Mary and Matthew Darly

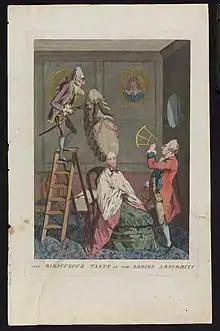
"The ridiculous taste or the ladies absurdity". Hand-coloured etching from an album of comic illustrations under the title Darly's Prints of Characters, Caricatures, Macaronies &c., published by Mary and Matthew Darly in London in 1768. Chester Beatty Library

By 1756, the husband-and-wife team had printshops in Fleet Street and the Strand. Mary was the sole manager of the branch at "The Acorn, Ryders Court (Cranbourne Alley), Leicester Fields." Mary advertised in the daily papers in her own name as "etcher and publisher." She was one of the first professional caricaturists in England.